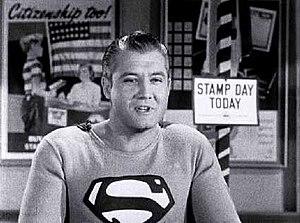
L’âge d'or des comics est, dans l'histoire de la bande dessinée américaine, la période qui va de 1938 à 1954. En 1933, Max Gaines crée le format du comic book qui consiste à rééditer des bandes dessinées à succès, appelées comic strips, déjà publiées dans les journaux, mais c'est en 1938, avec l'apparition dans les pages d'Action Comics de Superman, archétype du super-héros, que l'on date le plus souvent le début de cette période. Le comic book est alors un élément important de la culture populaire ; le prix est modique, et les ventes atteignent souvent le million d'exemplaires. L'entrée en guerre des États-Unis en 1941 ne nuit pas à la bonne santé du secteur ; au contraire, les super-héros patriotiques attirent un important lectorat, dont de nombreux militaires envoyés sur le front.
Le personnage de Superman a donné lieu dès les années 1940 à de nombreux films et séries télévisées adaptés des comics éponymes.
George Reeves est un acteur et réalisateur américain né le 5 janvier 1914 à Woolstock, Iowa, mort le 16 juin 1959 à Beverly Hills. Pratiquement inconnu en Europe, George Reeves est une légende en Amérique pour son rôle de Superman à la télévision.